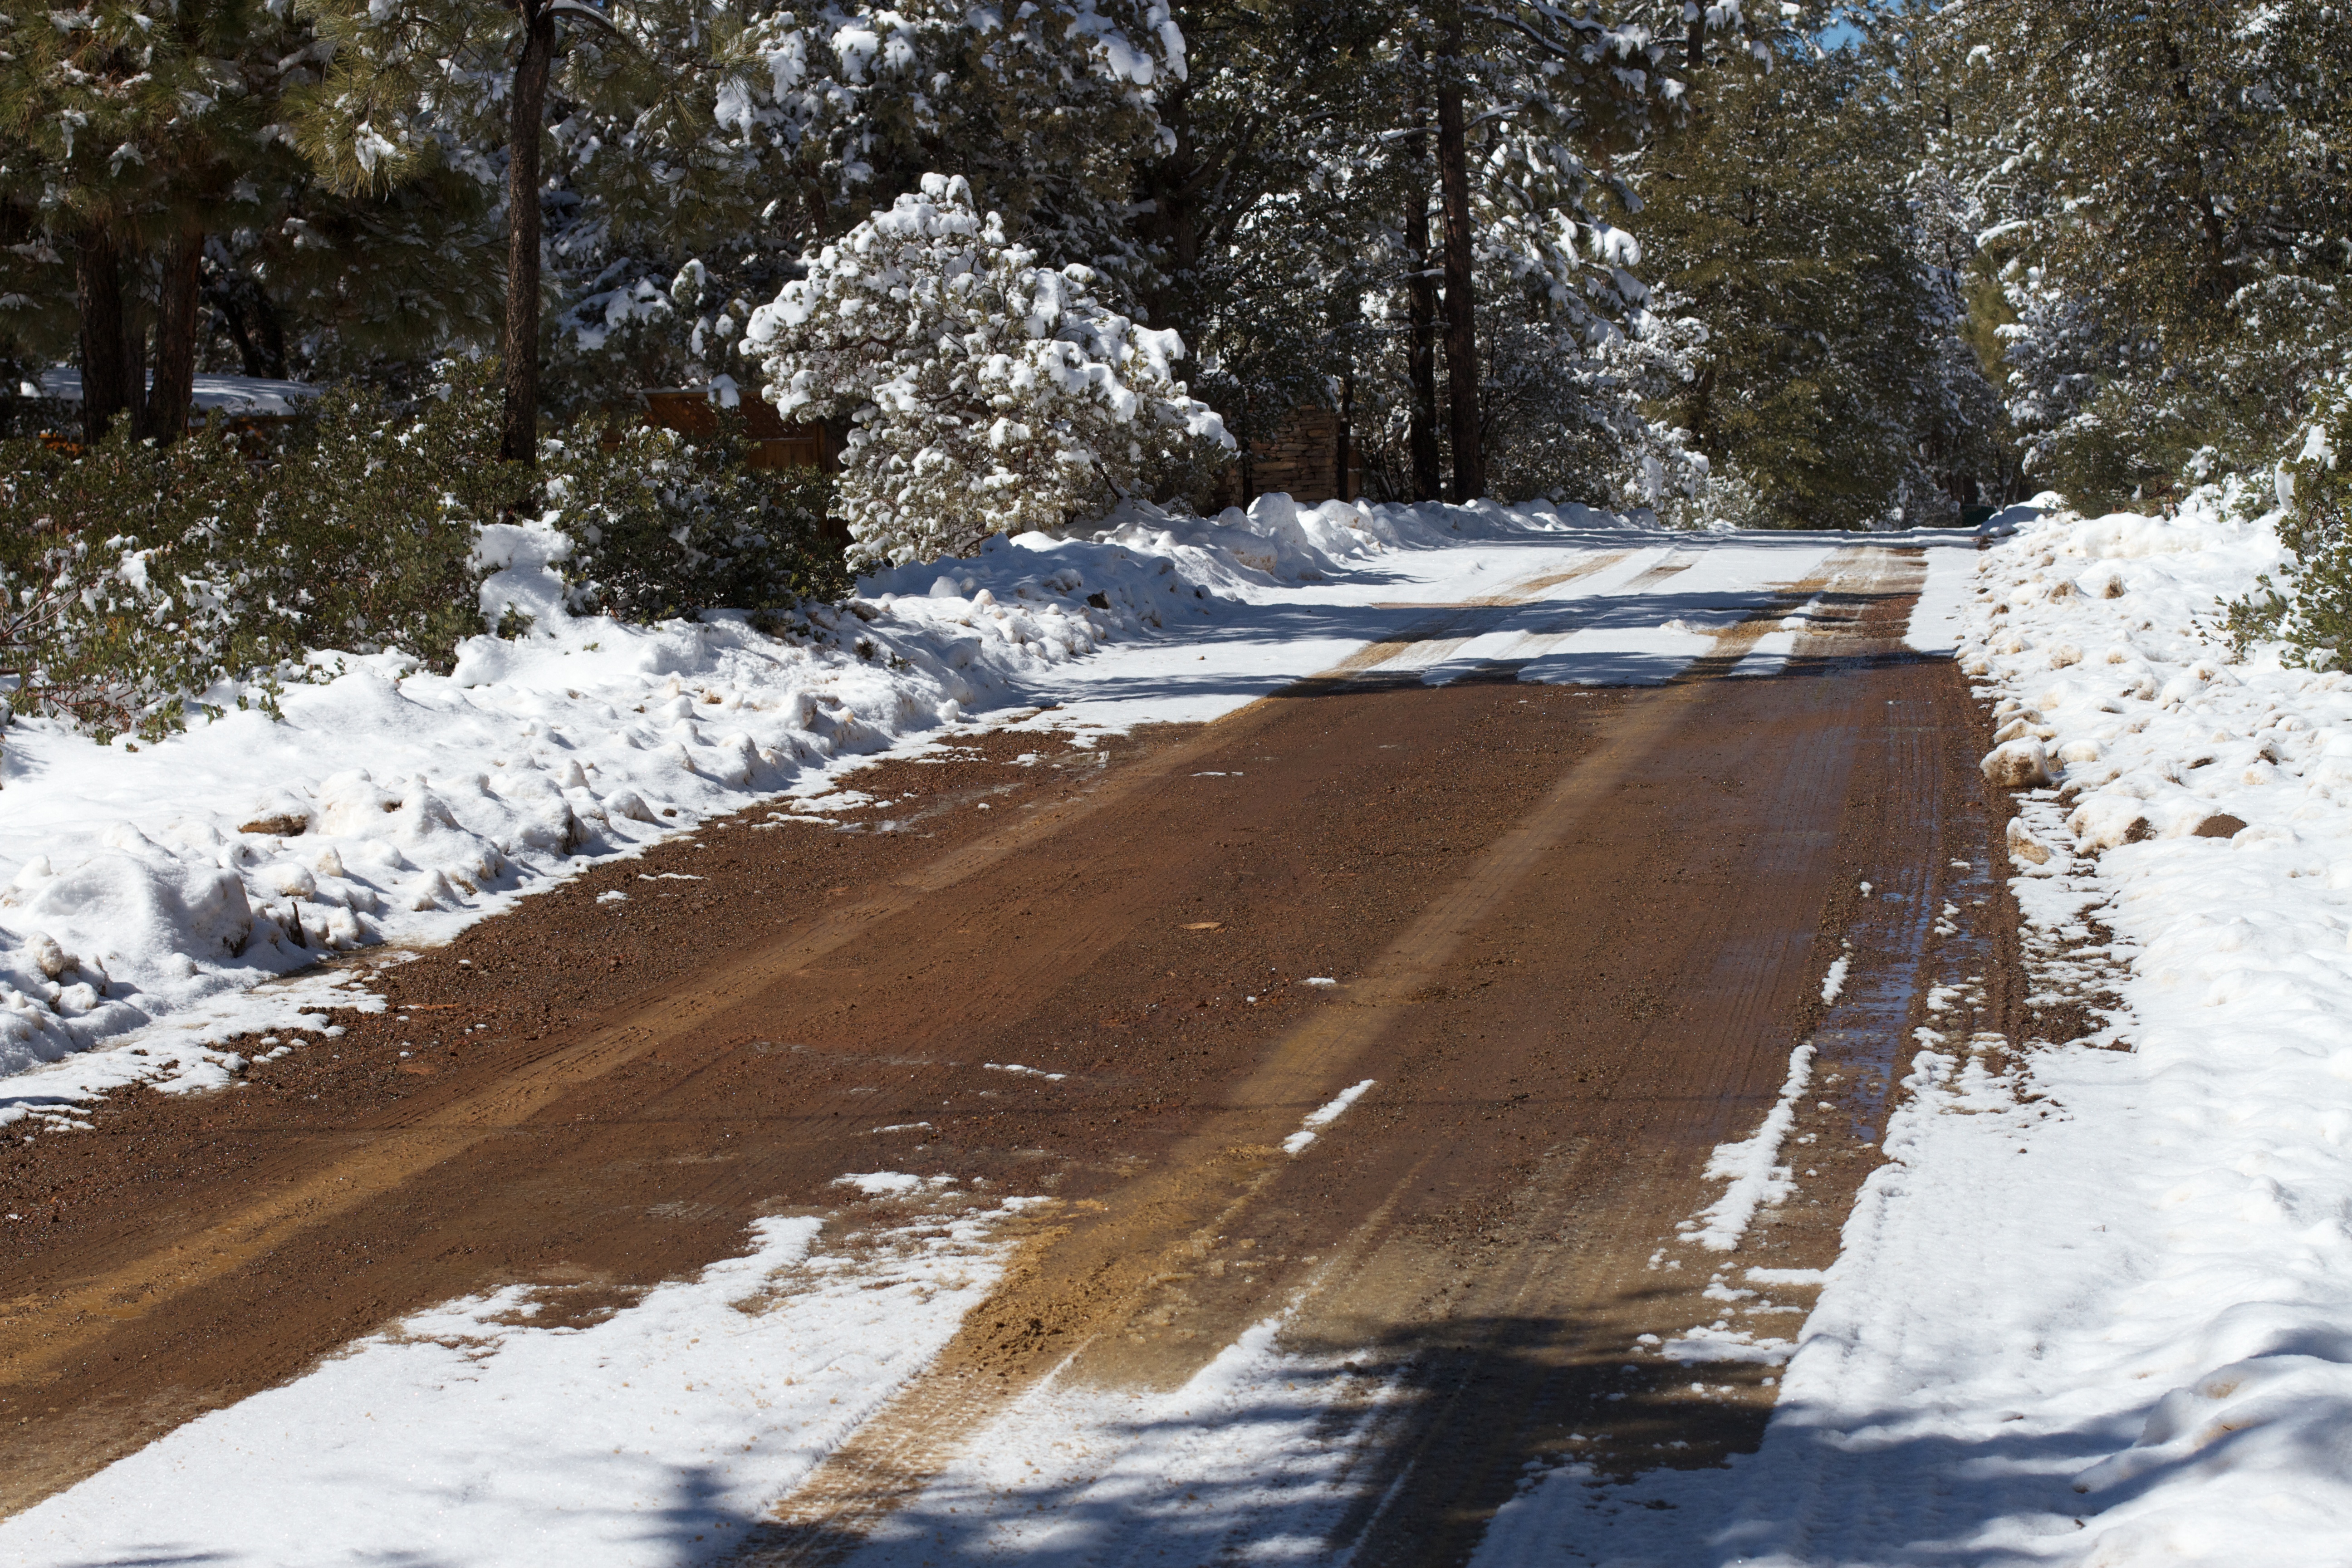
tree, snow, winter, frost, stream, ice, weather, season, freezing